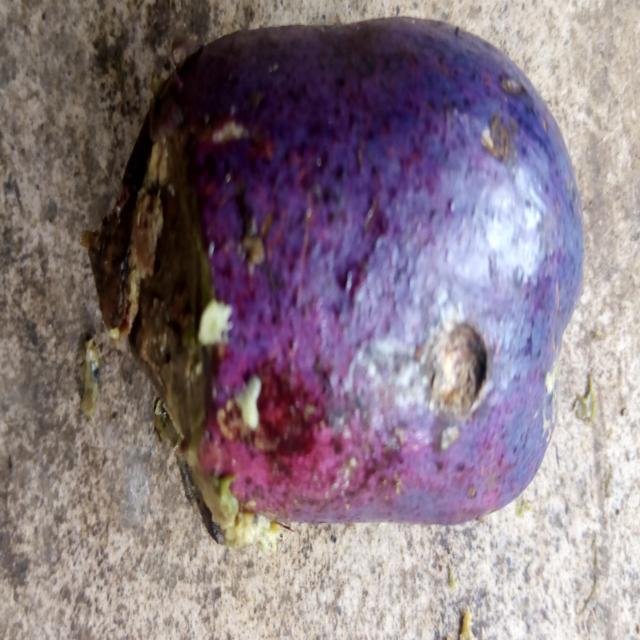
Plum grade: spotted